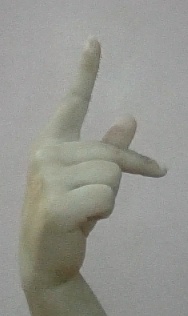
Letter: dha